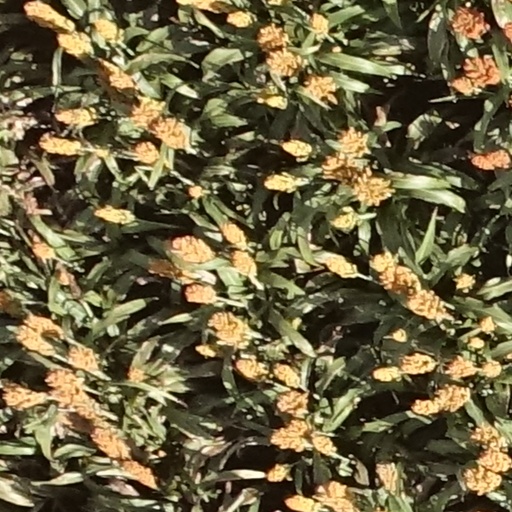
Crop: sorghum